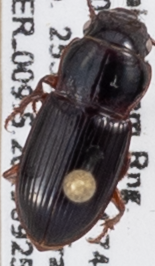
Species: Cratacanthus dubius
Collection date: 2019-09-25
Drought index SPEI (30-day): -0.588
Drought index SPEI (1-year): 0.8
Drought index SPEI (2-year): -0.4168